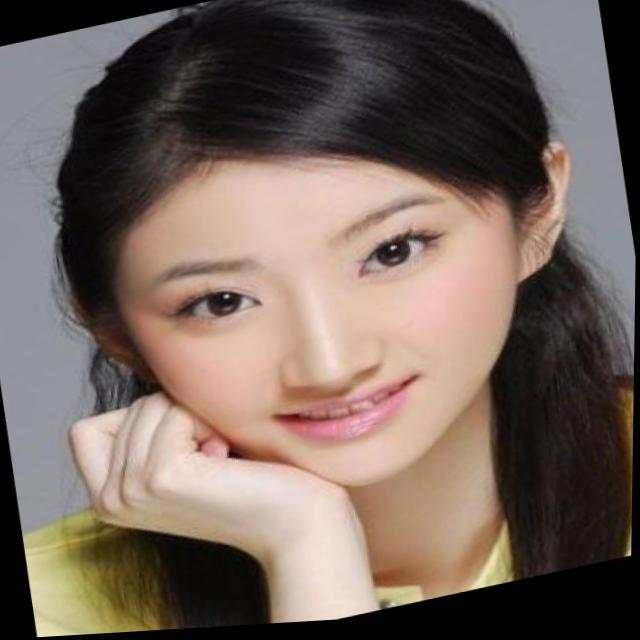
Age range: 13-20